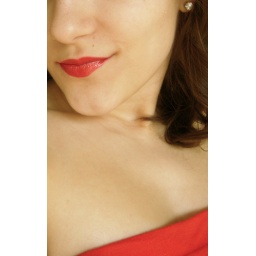
i'll be the girl in the red dress